Bernard Boutet de Monvel

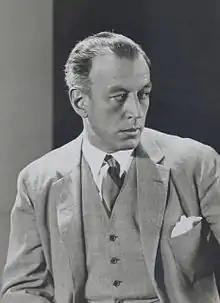
Bernard Boutet de Monvel in 1926

Bernard Boutet de Monvel (9 August 1881 – 28 October 1949) was a French painter, sculptor, engraver, fashion illustrator and interior decorator. Although first known for his etchings, he earned notability for his paintings, especially his geometric paintings from the 1900s and his Moroccan paintings made during World War I. In both Europe and the United States, where he often traveled, he also became known as a portrait painter for high society clients.